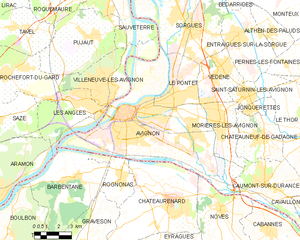
Carte des communes françaises Avignon
Avignon est une ville du sud de la France, située au confluent du Rhône et de la Durance. C'est la ville où siège le conseil du Grand Avignon. Avignon est le chef-lieu de l'arrondissement d'Avignon et du département de Vaucluse. Ses habitants s'appellent les Avignonnais.